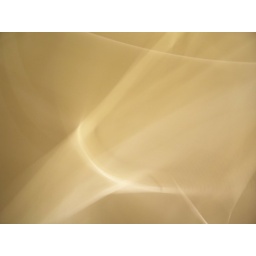
Standing in my bathroom with the door mostly closed on a sunny day, while waving my camera around at the door.